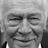
Emotion: happy